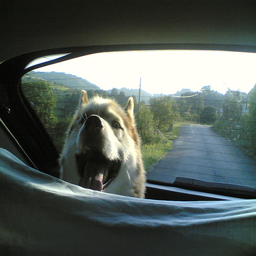
A dog sitting in a car trunk makes a funny face
A dog sitting in the back of a vehicle.
A happy dog in the back of a car.
A dog in the backseat of a car moving on a road.
A dog riding in a vehicle looks out the window.